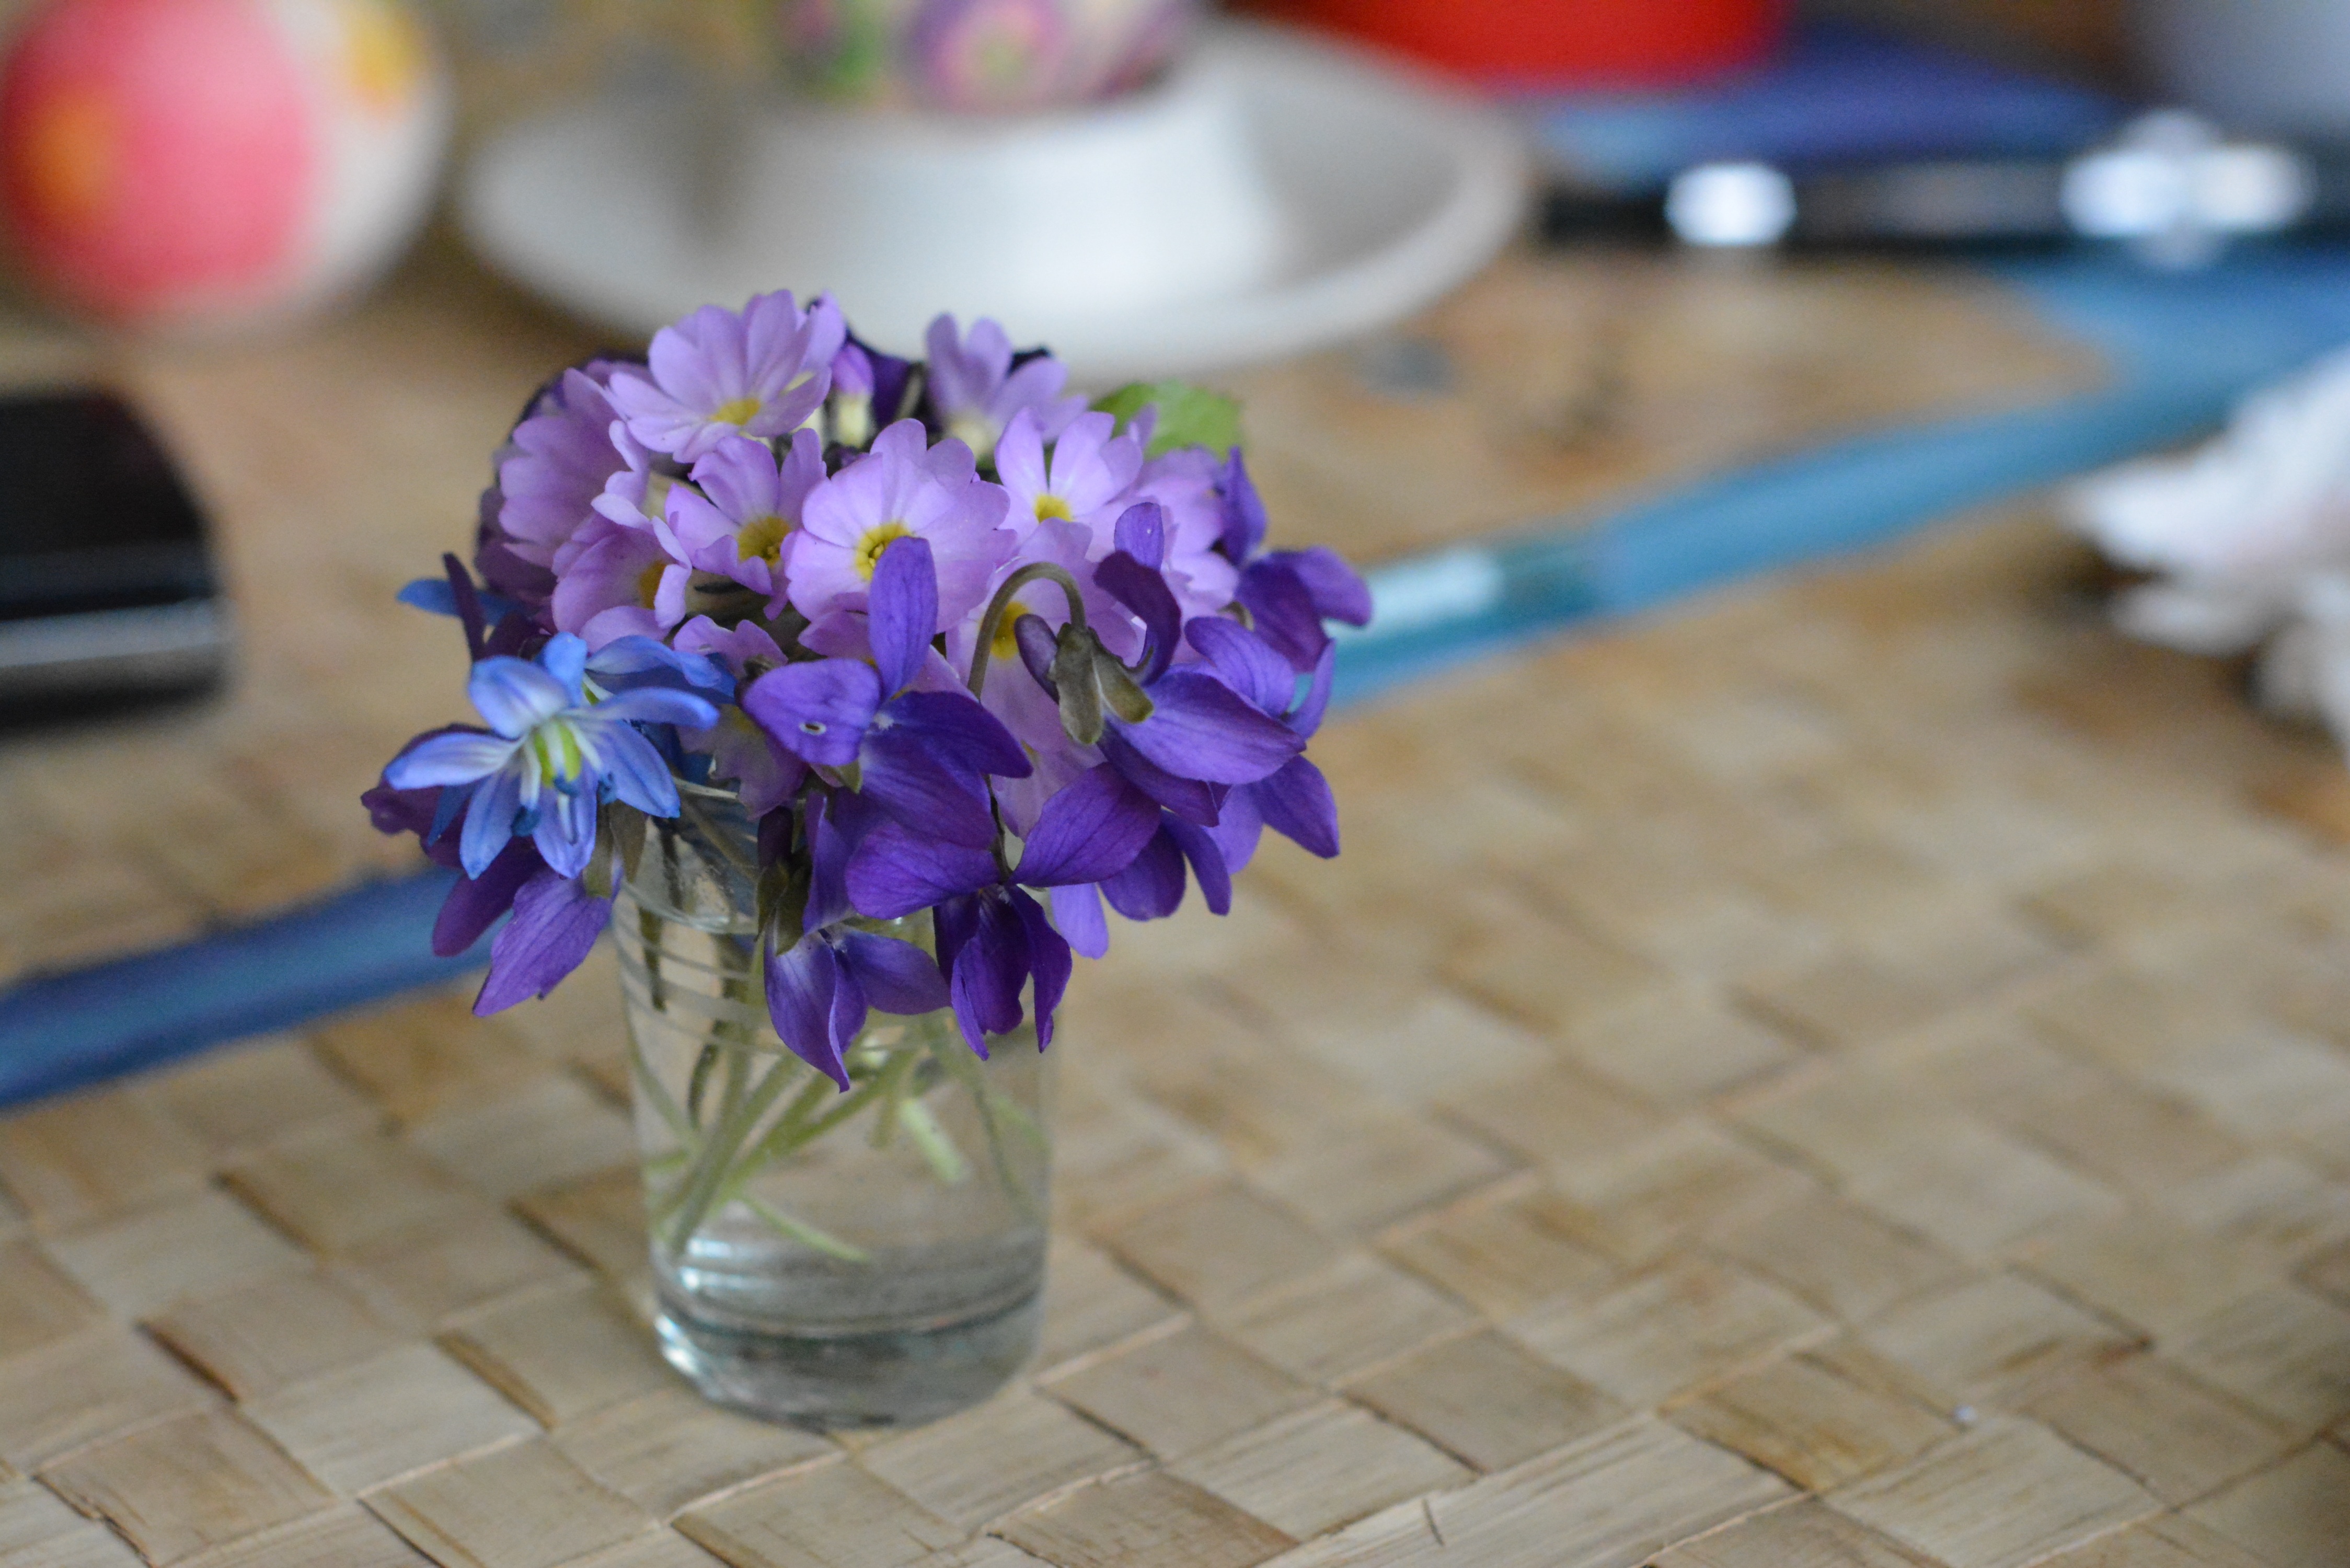
plant, flower, purple, petal, bouquet, decoration, blue, flowers, violet, violets, floristry, flowering plant, flower bouquet, cut flowers, floral design, centrepiece, land plant, flower arranging